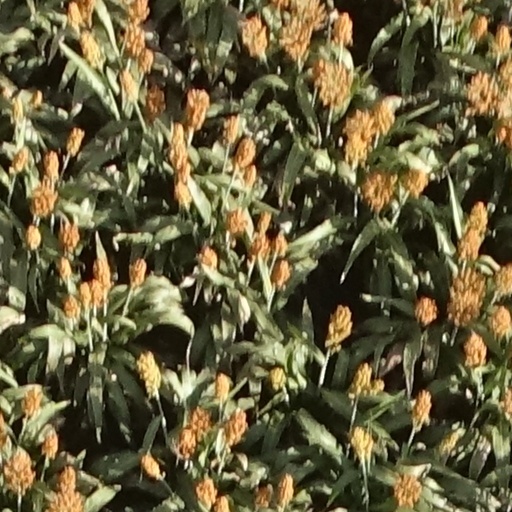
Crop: sorghum